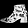
Label: Ankle boot